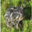
Label: frog